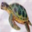
Label: turtle